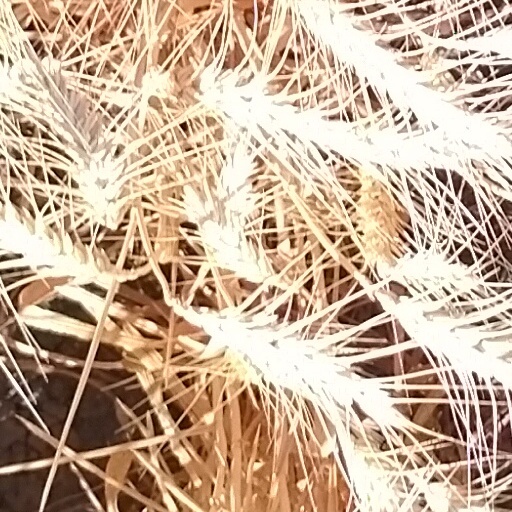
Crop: wheat